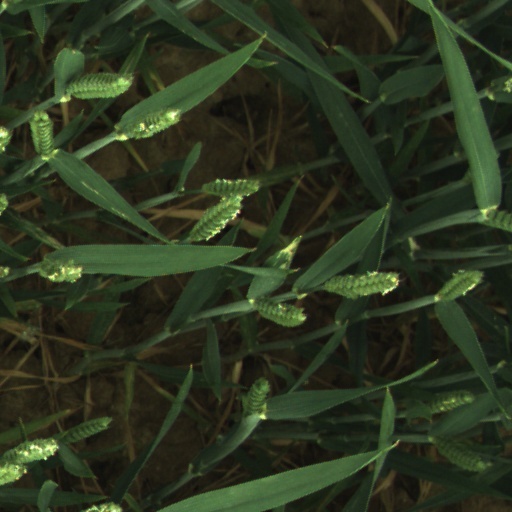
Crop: wheat